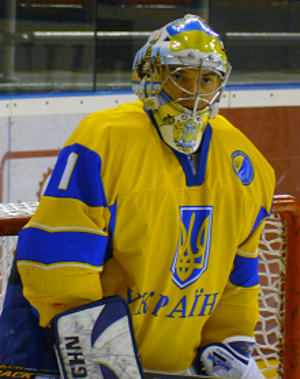
Kostiantin Mikolaïovitch Simtchouk - en ukrainien : Костянтин Миколайович Симчук - ou Konstantin Nikolaïovitch Simtchouk - en russe : Константин Николаевич Симчук et en anglais : Kostiantyn Simchuk - est un joueur professionnel de hockey sur glace ukrainien. Il évolue au poste de gardien de but.